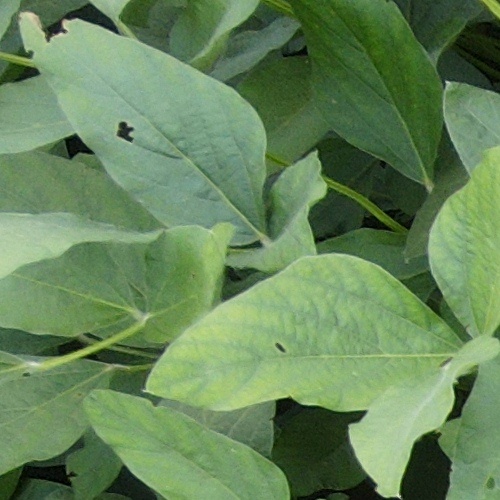
Label: Caterpillar